You Belong with Me

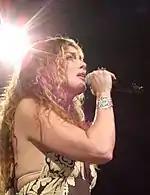
"You Belong with Me" was the first country song to reach number one on "Billboard"'s Radio Songs and had the biggest crossover airplay audience since "Breathe" by Faith Hill (pictured) in 2000.

Big Machine released the song to US country radio on April 20, 2009, as the third single from "Fearless". The track was released to US contemporary hit radio on May 18, 2009, by Big Machine in partnership with Republic Records. The single peaked at number two on the "Billboard" Hot 100 in August 2009, kept off the top by the Black Eyed Peas' "I Gotta Feeling". Driven by non-country airplay, the song gained the largest crossover radio audience since Faith Hill's "Breathe" in 2000. By 2011, it held the record for the highest audience impression for a country artist's song. On the US Radio Songs chart, "You Belong with Me" peaked at number one, becoming Swift's first single and the first country song to do so since "Billboard" began incorporating Nielsen BDS-monitored data in 1990. On other US airplay charts, it spent two weeks atop Hot Country Songs and 14 weeks atop Adult Contemporary, and it peaked at number two on both Pop Songs and Adult Pop Songs charts. It was the second-most-played song on US radio of 2009 behind "Fearless" lead single "Love Story". The Recording Industry Association of America (RIAA) certified "You Belong with Me" seven-times platinum for passing seven million units based on sales and streaming, and the single had sold 4.9 million copies in the United States by July 2019.